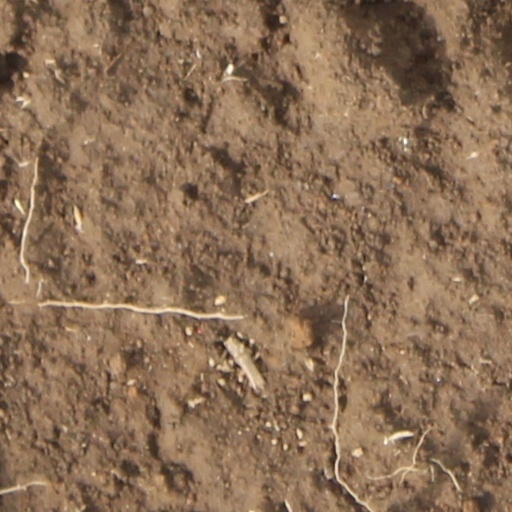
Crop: wheat